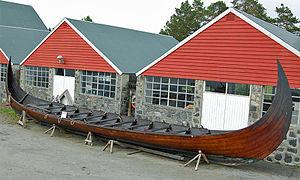
Le Bateau de Kvalsund est un bateau viking à bordages à clin trouvé en 1920 sur l'île de Nerlandsøya, dans un marais du village de Kvalsund, commune de Herøy dans le comté de Møre og Romsdal.